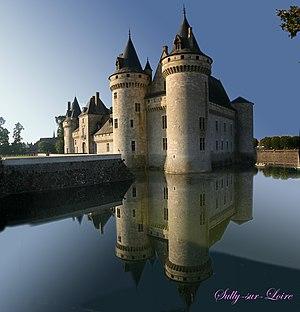
Château de Sully-sur-Loire This building is indexed in the Base Mérimée, a database of architectural heritage maintained by the French Ministry of Culture,